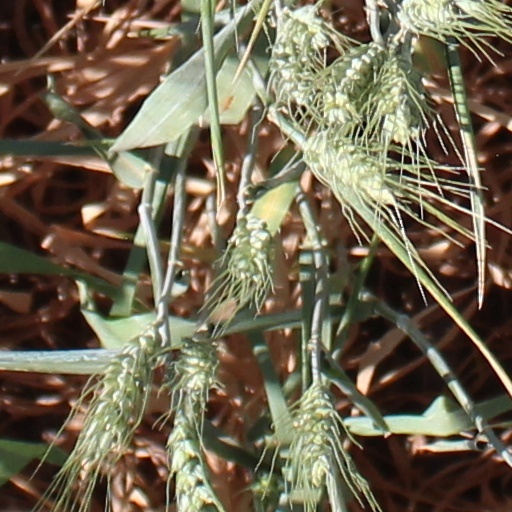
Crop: wheat